German occupation of the Channel Islands

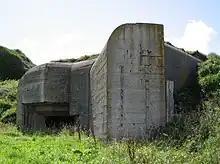
Alderney is still covered in German fortifications built by camp slave labour

The problem of the use of local labour arose early in the occupation. In a request for labour dated 19 July 1941, the Oberbefehlshaber West cited the "extreme difficulty" of procuring local civilian labour. On 7 August Deputy Le Quesne, who was in charge of Jersey's Labour Department, refused a German order to provide labour for improvements at Jersey Airport on the grounds that this would be to provide military assistance to the enemy. On 12 August the Germans stated that unless labour was forthcoming men would be conscripted. The builders who had originally built the airport undertook the work under protest. In the face of threats of conscription and deportation to France, resistance to the demands led to an ongoing tussle over the interpretation of the Hague Convention and the definition of military and non-military works. An example that arose was to what extent non-military "gardening" was being intended as military camouflage. On 1 August 1941 the Germans accepted that the Hague Convention laid down that no civilian could be compelled to work on military projects. The case of the reinforcement of sea walls, which could legitimately be described as civilian sea defences (important for islands) but were undeniably of military benefit in terms of coastal defence, showed how difficult it was to distinguish in practice. Economic necessity drove many islanders to take up employment offered by the Germans. The Germans also induced civilian labour by offering those who contravened curfew or other regulations employment on building projects as an alternative to deportation to Germany.